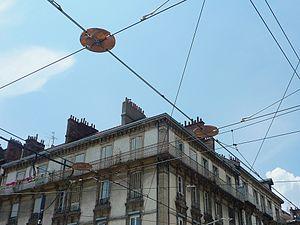
Galettes de croisement des câbles des lignes de tramway A et E
La ligne E du tramway de Grenoble est une ligne de tramway, qui relie le Nord-Ouest de l'agglomération au sud de Grenoble en utilisant notamment le cours Jean-Jaurès. La ligne est exploitée avec des tramways français standard, profondément rénovés dans les mois suivant la mise en service. L'objectif de fréquentation de la ligne est de 45 000 voyageurs par jour avec une vitesse commerciale de 23 km/h. Sa construction a été particulièrement médiatisée puisque TéléGrenoble Isère lui a consacré une série de 115 épisodes entre 2012 et 2015 intitulée Ça se tram' chez vous.